Chicago Great Western Railway

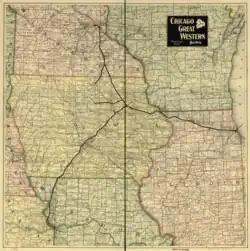
The Chicago Great Western, circa 1897.

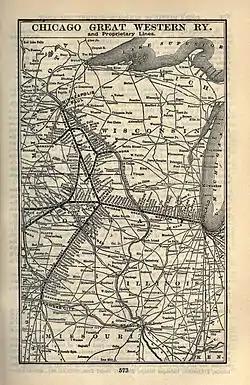
Railway in 1903, following completion of lines in Iowa to Sioux City and Omaha, Nebraska, and branch lines in Minnesota

In 1835, the Chicago, St. Charles & Mississippi Airline railroad was chartered with the intent of building a railroad west out of Chicago. The railroad never began construction, and its rights to build were transferred in 1854 to a new company, the Minnesota & North Western (M&NW), which eventually began construction in 1884 of a line south from St. Paul, Minnesota to Dubuque, Iowa. In 1887, the Chicago, St. Paul & Kansas City Railroad acquired the M&NW, and by the end of the decade, under the leadership of St. Paul businessman A.B. Stickney, it had established routes west to Omaha, Nebraska, south to St. Joseph, Missouri, and east to Chicago, Illinois, via the Winston Tunnel near Dubuque. In 1892, the railroad was reorganized as the Chicago Great Western.